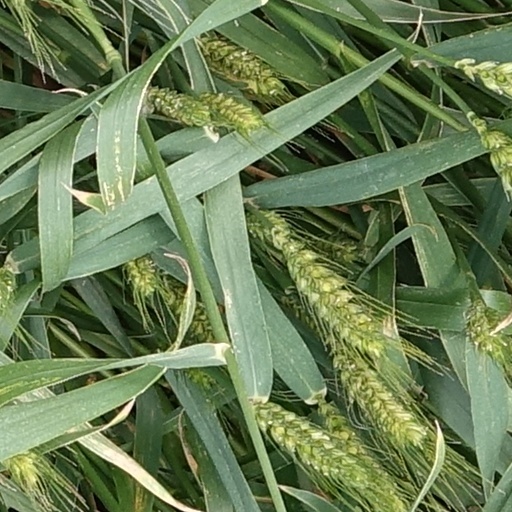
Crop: wheat